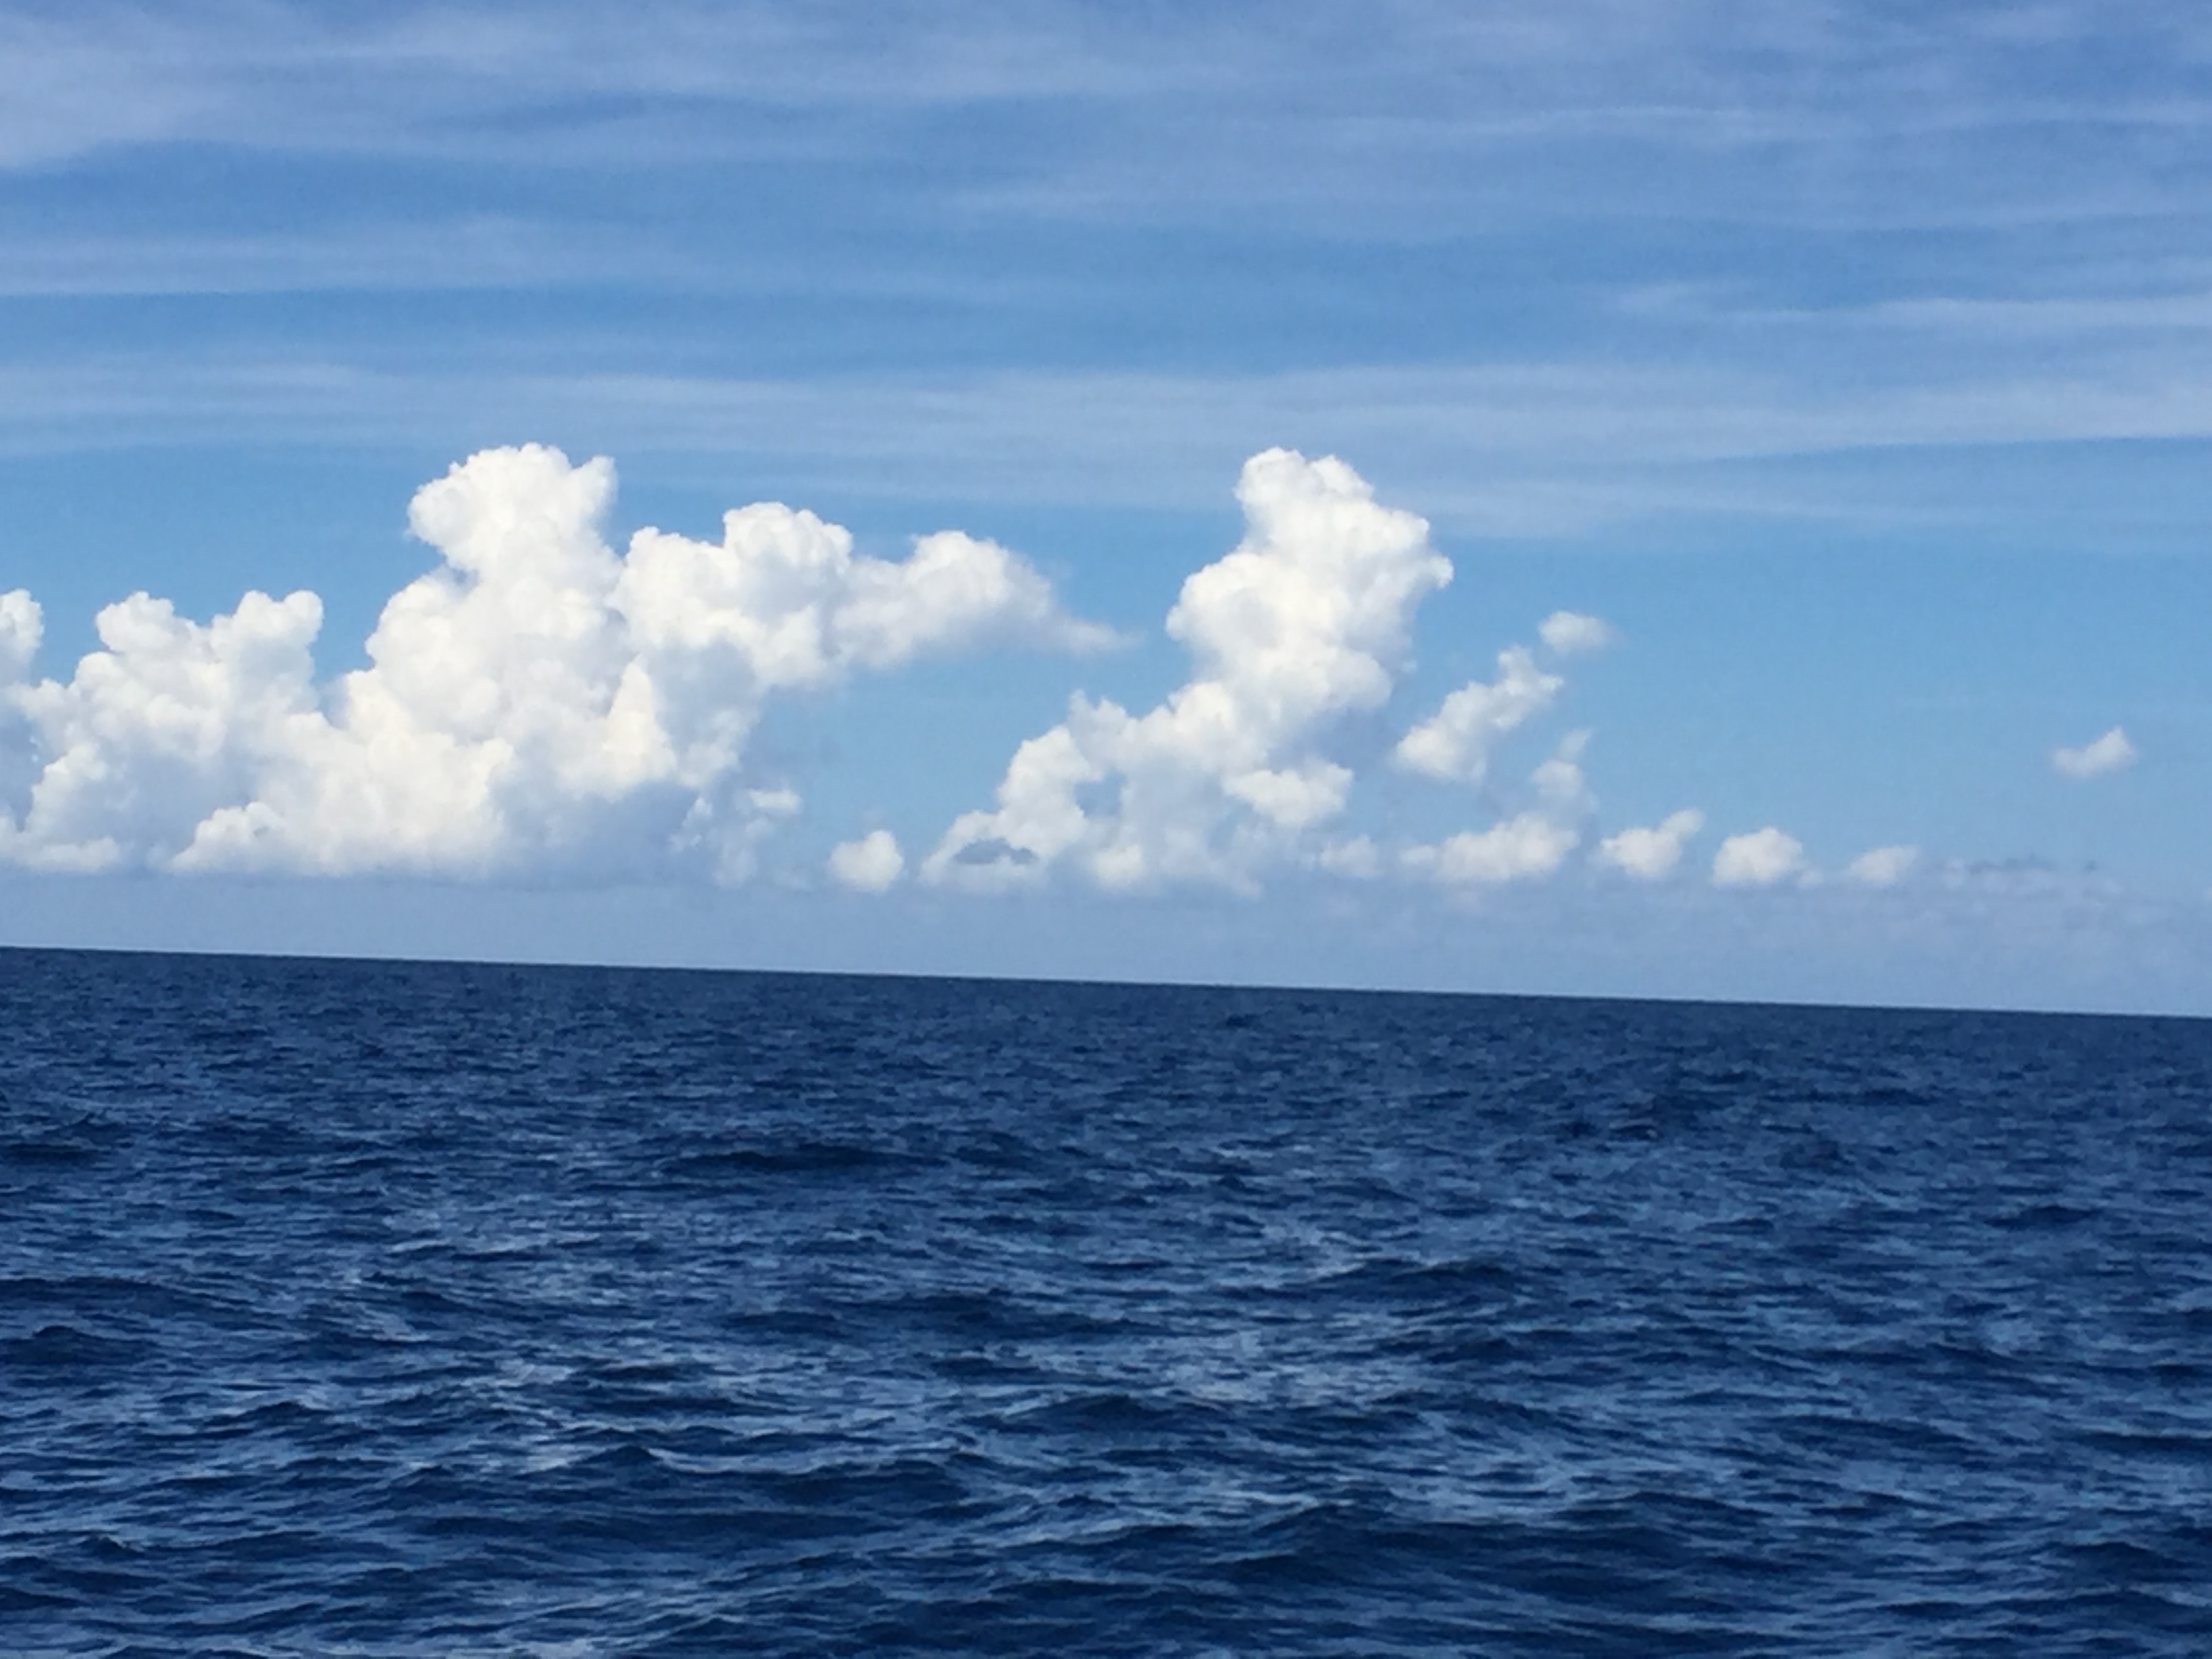
atlantic ocean, sea, water, blue skies, clouds, landscape, nature, peaceful, vacation, seascape, cloud, sky, liquid, horizon, electric blue, cumulus, fluid, wind wave, lake, ocean, sound, wave